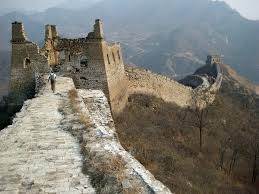
Landmark: Great Wall of China